Elmer Grey

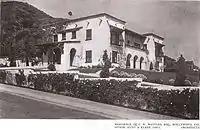
Wattles Mansion, Hollywood

After his partnership with Hunt dissolved in 1910 or 1911, Grey went on to design the Pasadena Playhouse, the Beverly Hills Hotel, the Lincoln Shrine in Redlands, three buildings for the First Church of Christ Scientist, and many residences. After completing his first Christian Science church, Grey published an article about church design in which he wrote: